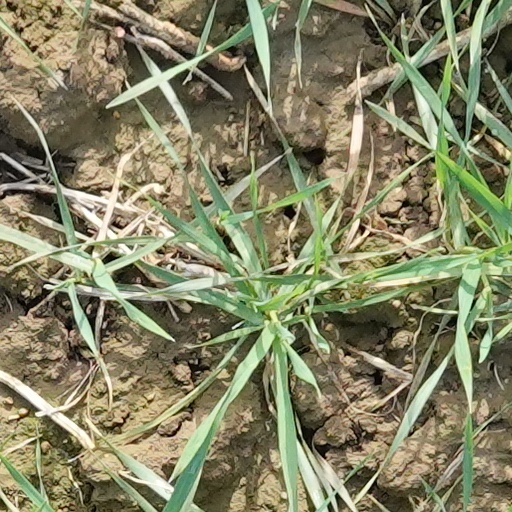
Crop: wheat